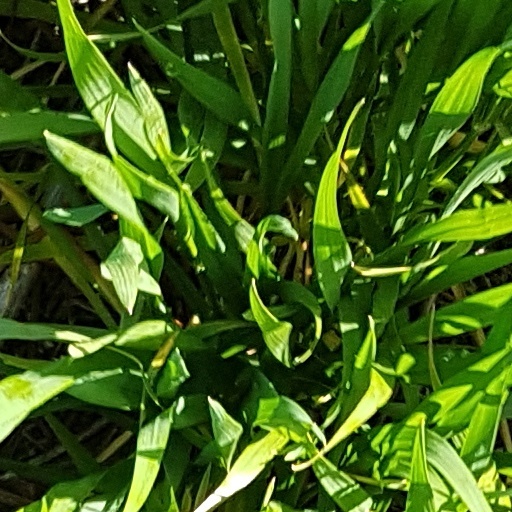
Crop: wheat